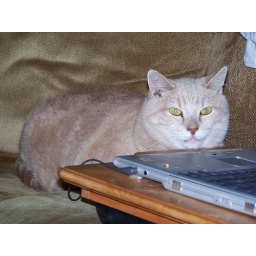
It's really hard to do work with the orange horse in the way